Ismar Littmann Art Collection

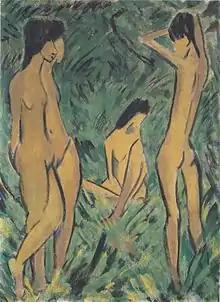
Otto Mueller: "Knabe vor zwei stehenden und einem sitzenden Mädchen"

The art collection of Ismar Littmann (1878–1934), a German lawyer who lived in Breslau, comprised 347 paintings and watercolors and 5,814 drawings from artists such as Lovis Corinth, Max Pechstein, Erich Heckel, Max Liebermann, Käthe Kollwitz, Lucien Adrion, and Otto Mueller.